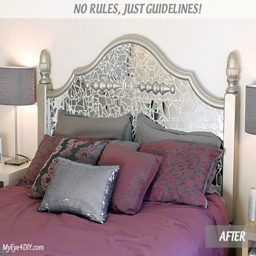
she grabs a cheap mirror .